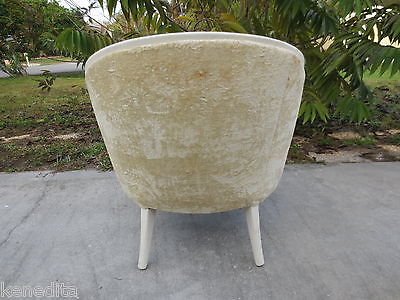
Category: chair